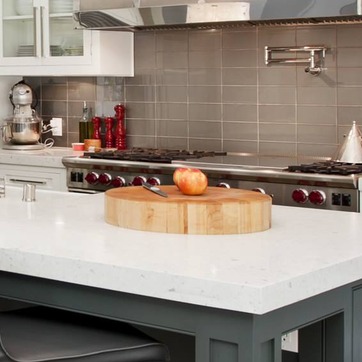
Material: food